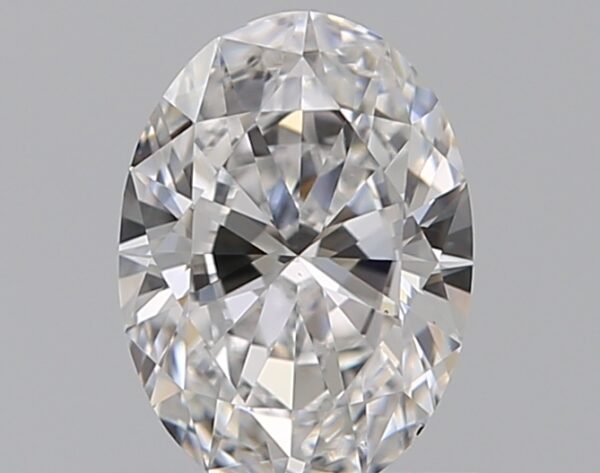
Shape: oval
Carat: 0.51
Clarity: VS1
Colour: D
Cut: EX
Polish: EX
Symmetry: VG
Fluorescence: N
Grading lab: GIA
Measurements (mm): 6.3 x 4.56 x 2.7